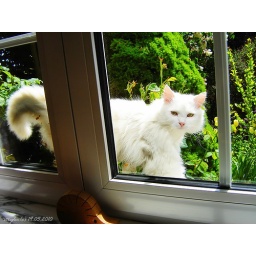
cat in the window